Denis Ten

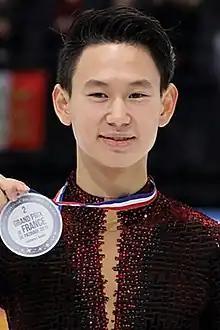
Ten at the 2016 Grand Prix de France award ceremony

Denis Yurievich Ten (13 June 1993 – 19 July 2018) was a Kazakhstani figure skater. He was the 2014 Olympic bronze medalist, a two-time World medalist (silver in 2013, bronze in 2015), the 2015 Four Continents champion, the 2017 Winter Universiade champion, and a five-time national champion of Kazakhstan.